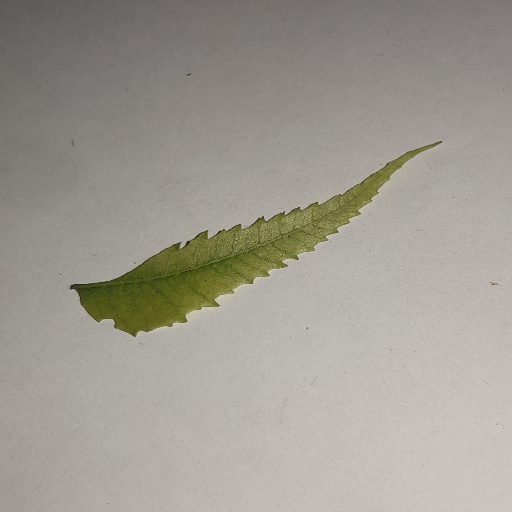
Species: Neem
Leaf condition: Yellow Leaf